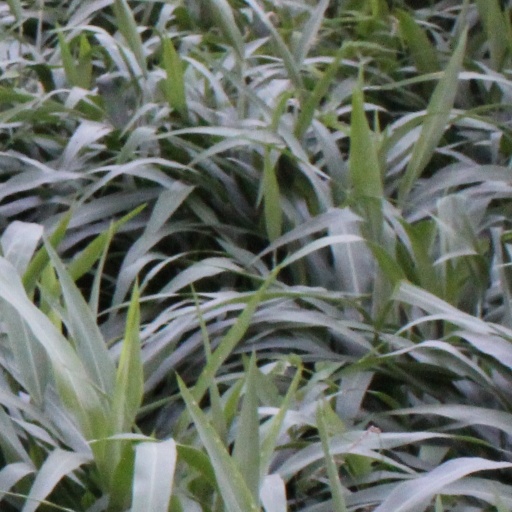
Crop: sorghum